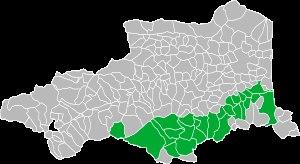
Le Tech est un fleuve côtier du Roussillon dont le cours de 84,1 kilomètres s'inscrit dans le département des Pyrénées-Orientales. Il présente la particularité de disposer du bassin versant le plus méridional de la France continentale.